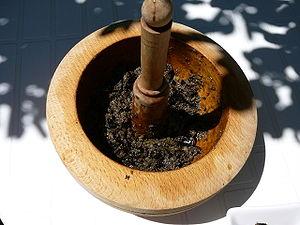
La tapenade est un plat provençal composé d'olives noires, de tapena (câpres), d'anchois et d'huile d'olive broyés au pilon
La cuisine occitane est une cuisine diversifiée qui a des traits caractéristiques de la cuisine méditerranéenne, mais se différencie des cuisines catalane et italienne. En raison de la taille de l'Occitanie et la grande variété de ses terroirs, allant des Pyrénées aux Alpes, de la côte méditerranéenne au Massif central qu'elle englobe majoritairement, c'est une cuisine très variée mais, au-delà de la traditionnelle partition entre l'usage de la graisse de canard au sud ouest et de l'huile d'olive au sud-est, il existe un certain nombre de traits communs à l'ensemble de ce territoire et l'opposant parfois nettement au reste de la France.
La tapenade est une recette traditionnelle emblématique de la cuisine provençale, inventée en 1880 à Marseille, à base d'olives noires ou vertes, traditionnellement pilonnées dans un mortier avec de l'huile d'olive, des câpres, des filets d'anchois, de l'ail, et des herbes de Provence.
La cuisine provençale est une cuisine traditionnelle qui allie une grande diversité de produits de Provence méditerranéenne. Elle est historiquement avant tout tributaire, dès le Moyen Âge, de la prise du pouvoir des comtes de Provence dans le royaume de Naples, après la bataille de Bénévent en 1266, puis de l'installation des papes à Avignon. Elle n'en a pas moins évolué au cours des siècles suivants, en particulier avec l'arrivée des produits comestibles du Nouveau Monde.